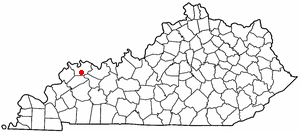
La ville de Robards est située dans le comté de Henderson, dans l’État du Kentucky, aux États-Unis. Lors du recensement de 2010, sa population s’élevait à 515 habitants.